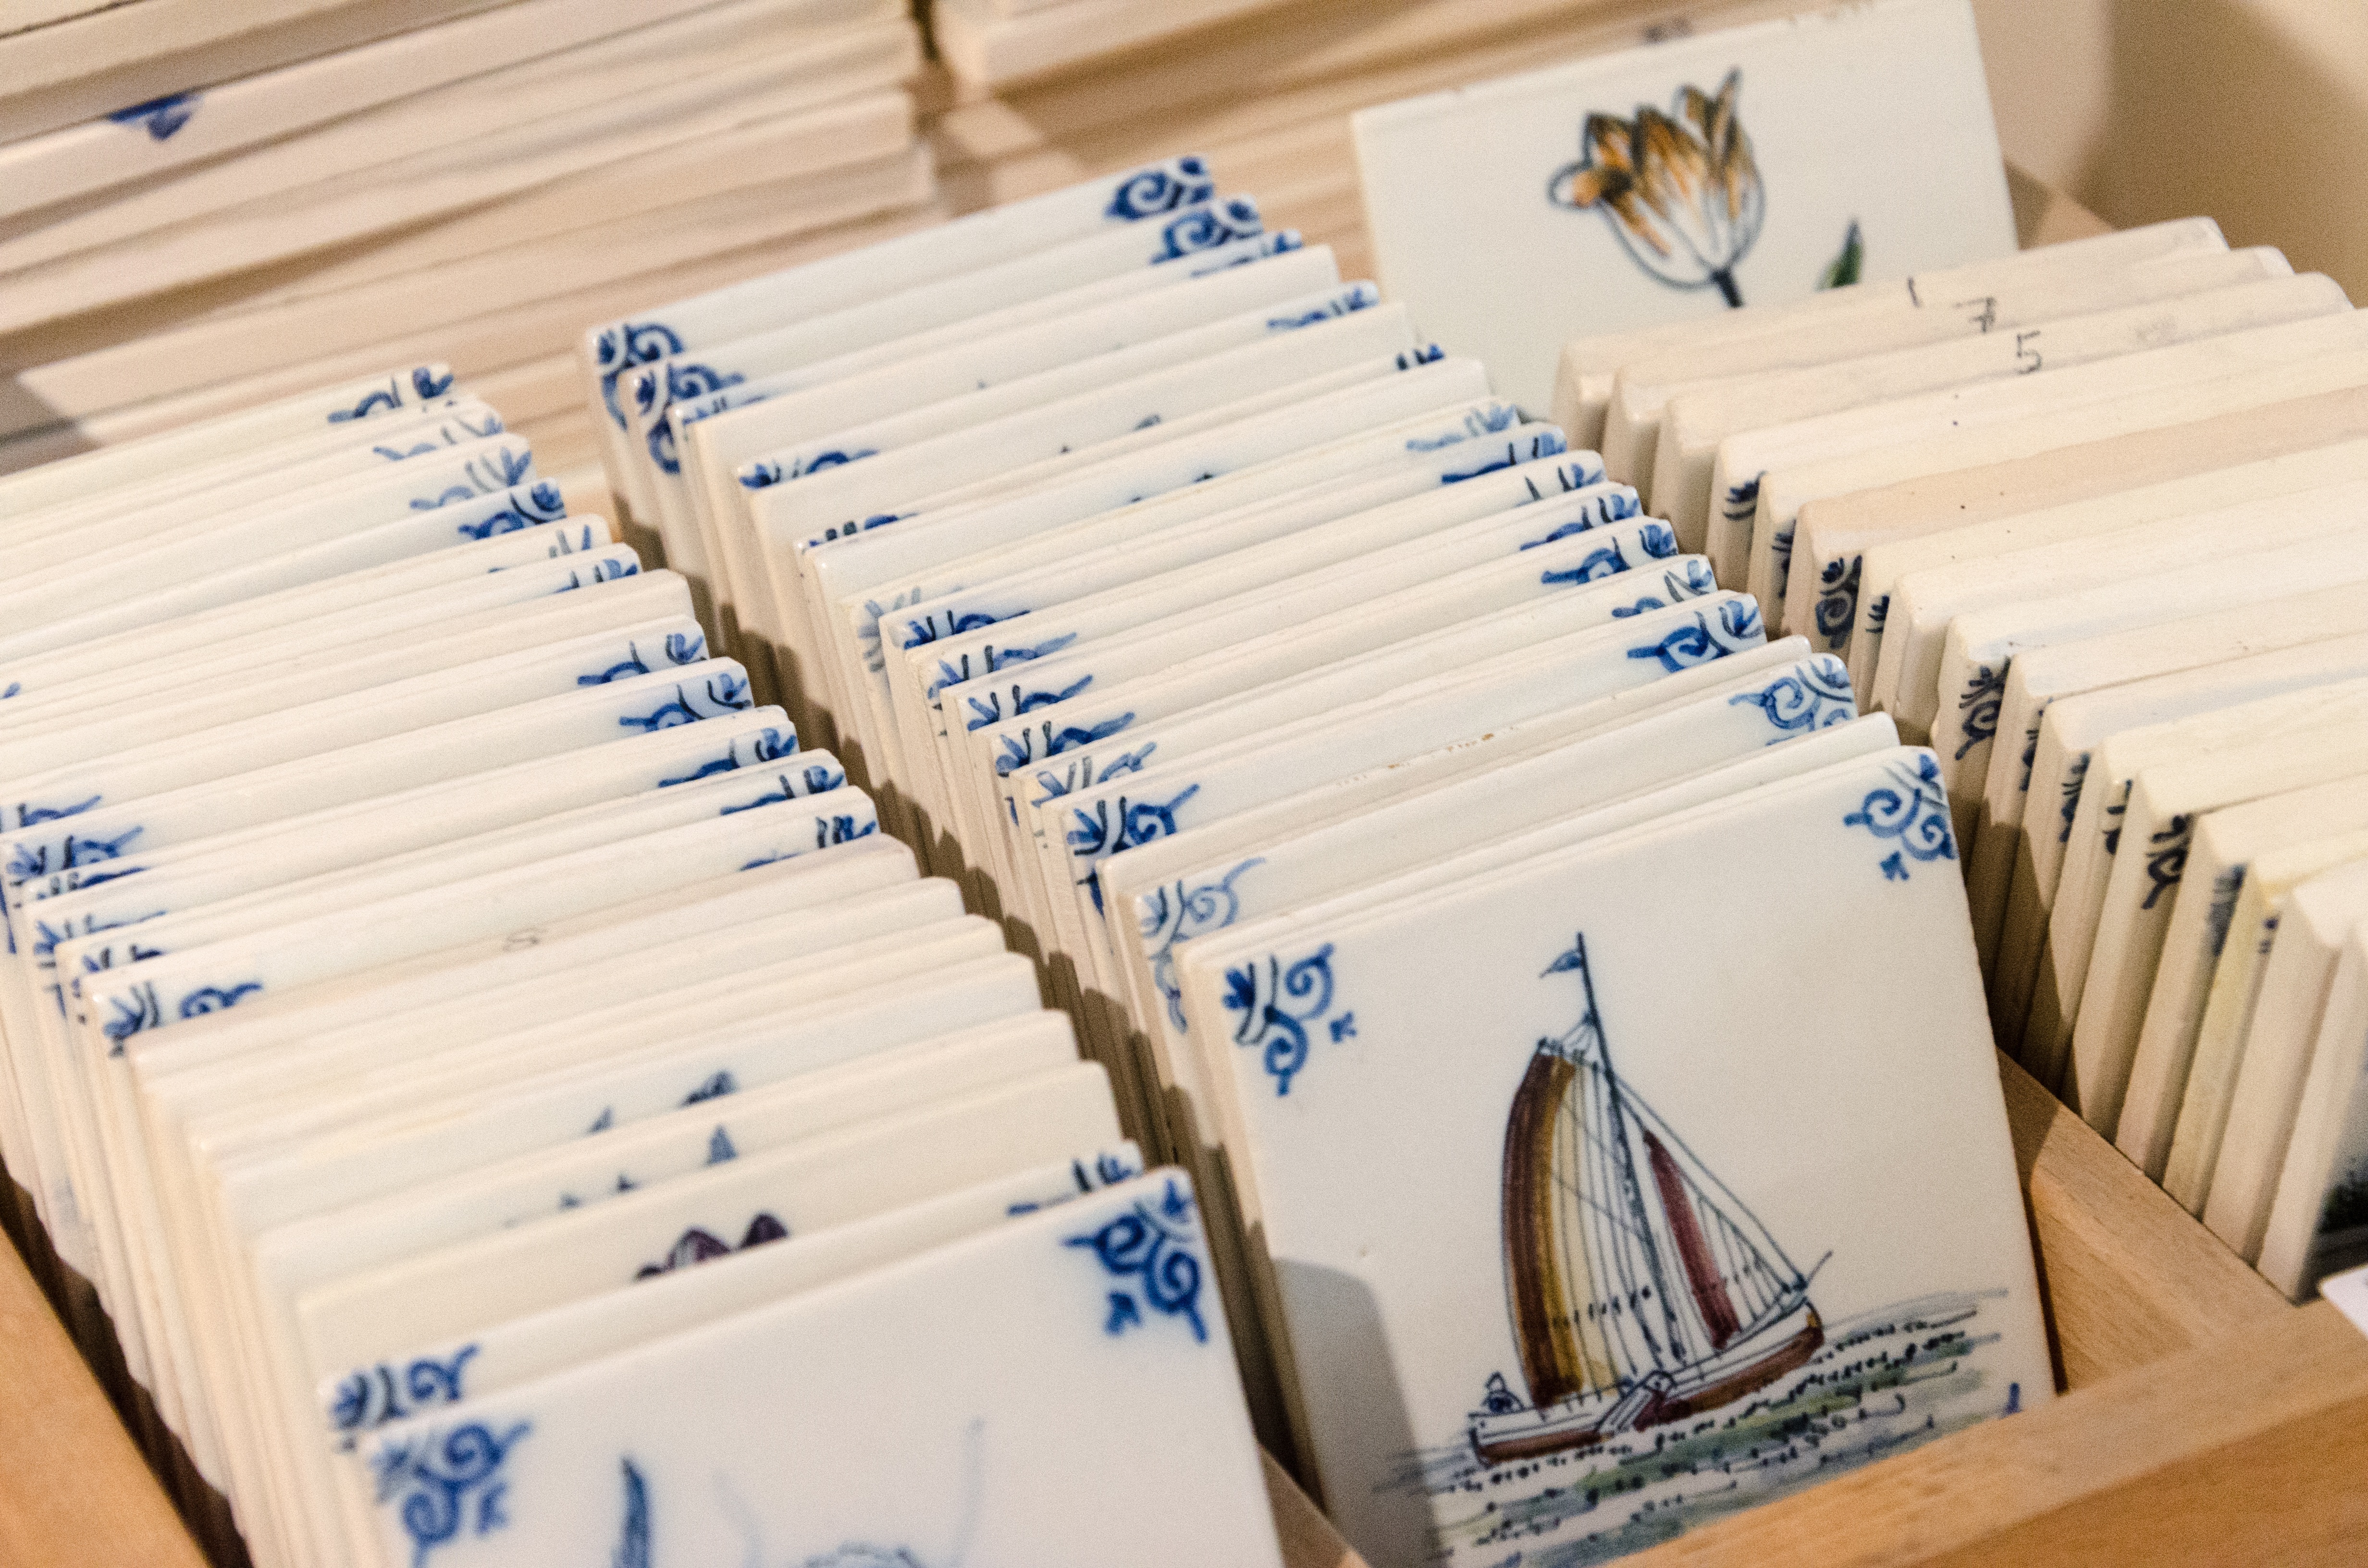
writing, wood, art, ships, tiles, calligraphy, tjalk